Liam Garrigan

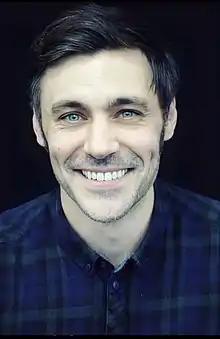
Garrigan in 2019

Liam Garrigan (born 1981) is an English actor. As a youth, he attended classes at Kingston upon Hull's Northern Theatre Company and was a student at Wyke College, Kingston upon Hull. His first television role was in 2003 as Nic Yorke in the BBC continuing drama series "Holby City". He is best known for his roles as Ian Al-Harazi on the Fox series "" (2014), as King Arthur in the ABC series "Once Upon a Time" (2015–2016), the film "" (2017), and as Thomas Jopson on AMC's "The Terror" (2018). He also provides the voice for Captain Kurt in the role-playing game "GreedFall".